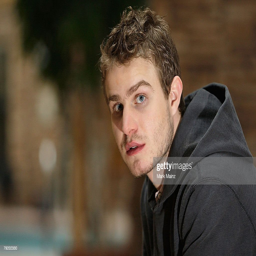
actor from the film poses for a portrait during festival .